Tia Eron

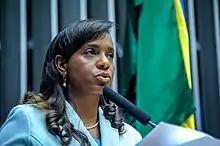
Tia Eron in May 2016

Eronildes Vasconcelos Carvalho (born 2 June 1972) more commonly known as Tia Eron is a Brazilian politician. She has spent her political career representing Bahia, having served as state representative from 2015 to 2017.